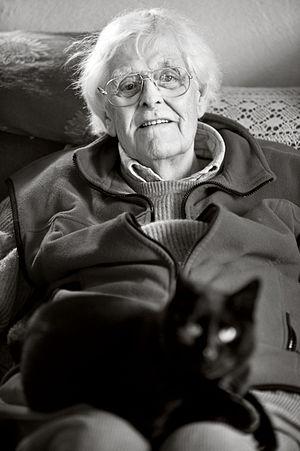
Ivo Michiels, né Henri Ceuppens le 8 janvier 1923 à Mortsel et mort le 7 octobre 2012 au Barroux dans le Vaucluse, est un écrivain, réalisateur, scénariste et critique de cinéma belge.